Computer mouse

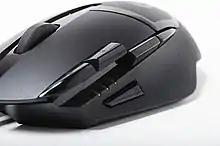
A Logitech G402 gaming mouse, with multiple additional buttons

The ball is mostly steel, with a precision spherical rubber surface. The weight of the ball, given an appropriate working surface under the mouse, provides a reliable grip so the mouse's movement is transmitted accurately. Ball mice and wheel mice were manufactured for Xerox by Jack Hawley, doing business as The Mouse House in Berkeley, California, starting in 1975. Based on another invention by Jack Hawley, proprietor of the Mouse House, Honeywell produced another type of mechanical mouse. Instead of a ball, it had two wheels rotating at off axes. Key Tronic later produced a similar product.